Quincy Promes

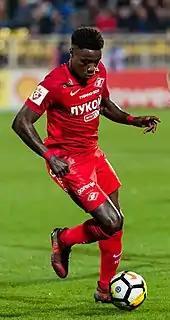
Promes dribbling during a match against Rostov in November 2017

Ahead of the 2015–16 season, Promes insisted on staying at the club after being linked with a move away from Spartak throughout the summer. He scored his first goals of the season, in a 2–0 victory over Krylia Sovetov Samara on 9 August 2015. Under the new management of Dmitri Alenichev, Promes began playing attacking football, playing in 5-3-2 or 3-5-2 tactics and facing competition from Yura Movsisyan and Zé Luís. Two weeks later, on 22 August, Promes scored another brace for the second time that season, in a 3–1 win over Amkar Perm. As a result, Promes was named August's Player of the Month. He then played a vital role when he scored the only goal of a 1–0 triumph over FC Rostov on 13 September 2015. Promes was awarded again when he won September's Player of the Month. On 25 October, in the derby against Dynamo Moscow, Promes scored twice in a 3–2 win. After being awarded the Player of the Month for October and November, Promes scored the quickest goal of the season, taking his tally to 10 goals, in a 1–0 win over Krylia Sovetov Samara on 4 December. Despite more rumours of a move away in January, he stayed at the club. However, he later hinted that he could not guarantee his stay at Spartak Moscow on a long-term basis. Towards the end of the season, Promes switched his shirt number from 24 to 10 following the departure of Movsisyan. He added eight more goals later in the season, including a brace against Dynamo Moscow, and goals against Ural Yekaterinburg and Terek Grozny. Despite suffering injuries during the 2015–16 season, Promes managed a total of 32 appearances with his tally of 18 goals in all competitions making him the club's top scorer for the second time. At the end of the season, Promes was also awarded the Golden Boar for the second season running.